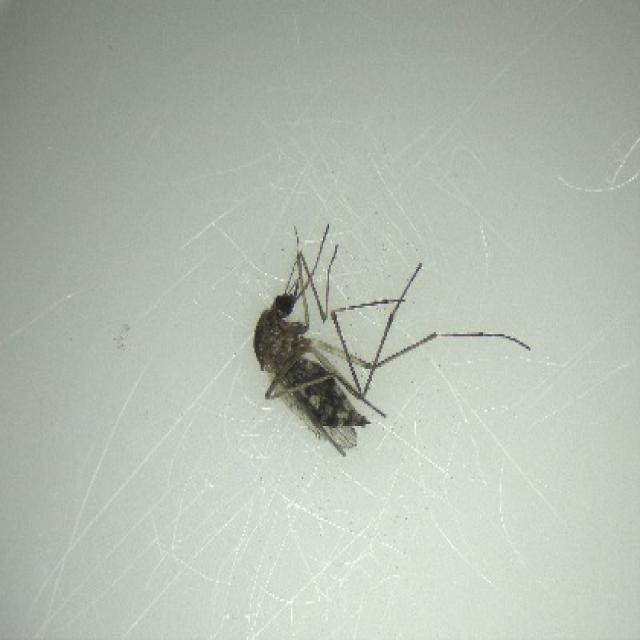
Species: aedes_vexans